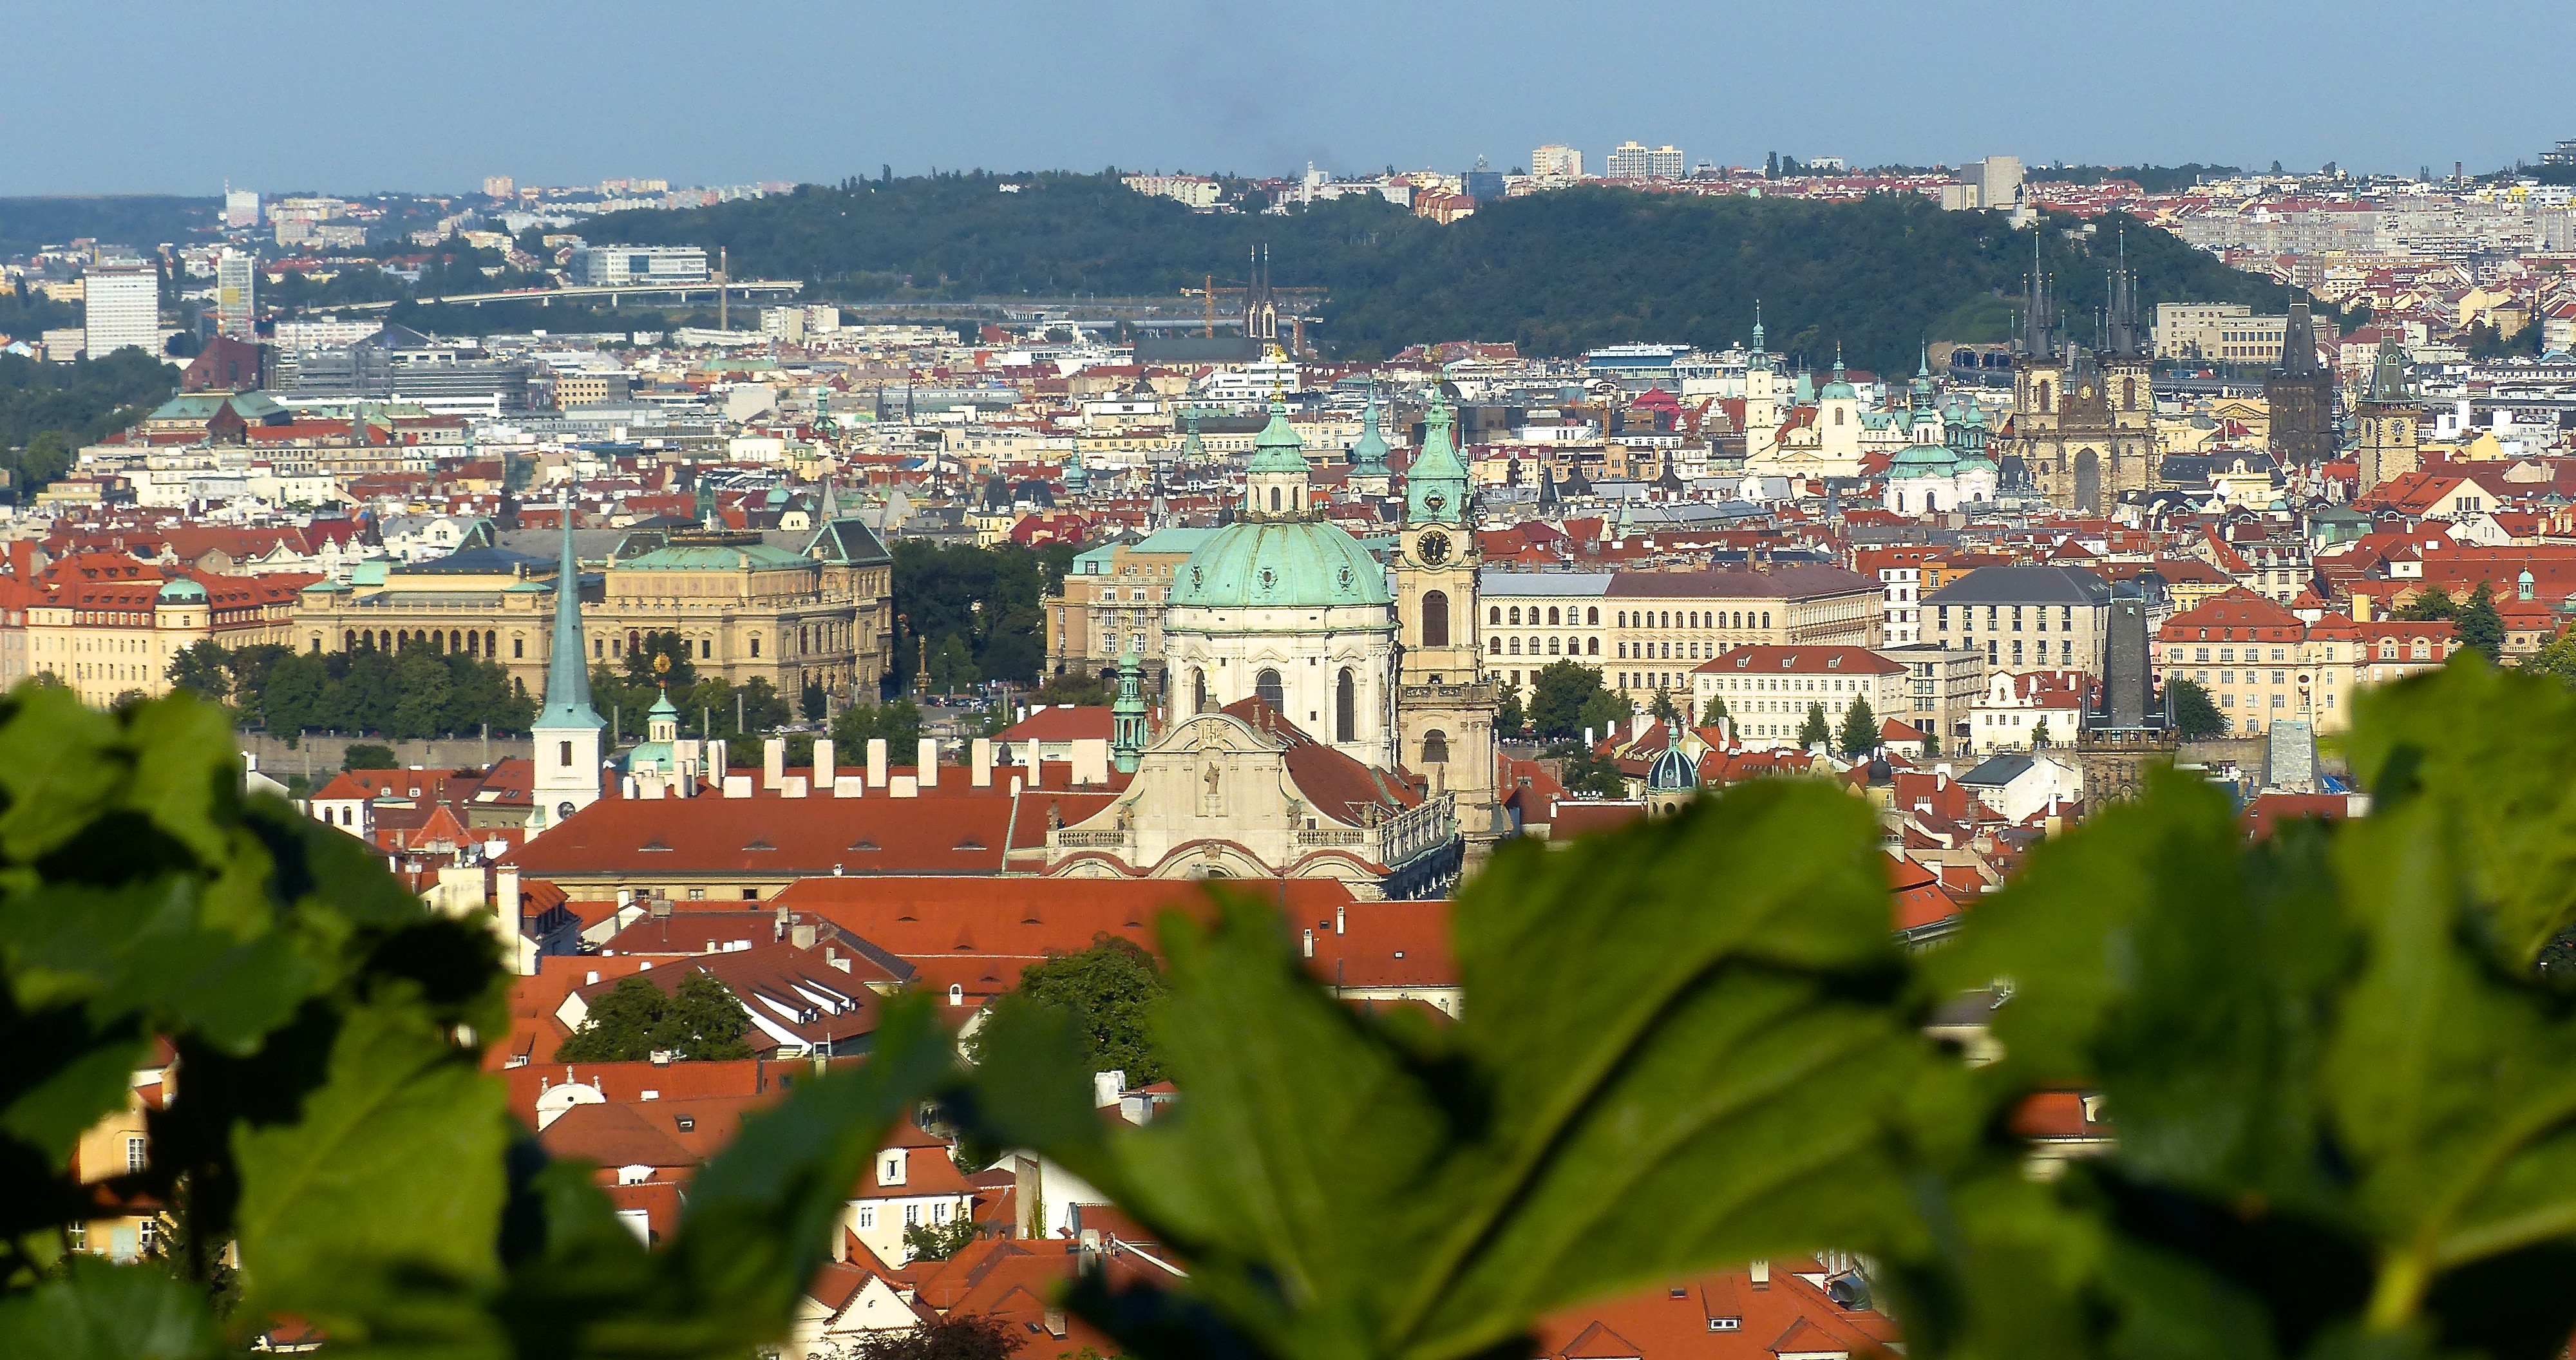
skyline, photography, flower, town, city, cityscape, panorama, travel, europe, landmark, church, cathedral, prague, tourism, st, republic, mala, strana, czech, cesko, praha, nicholas, petrin, svateho, chram, mozart, mikulase, bird's eye view, aerial photography, human settlement